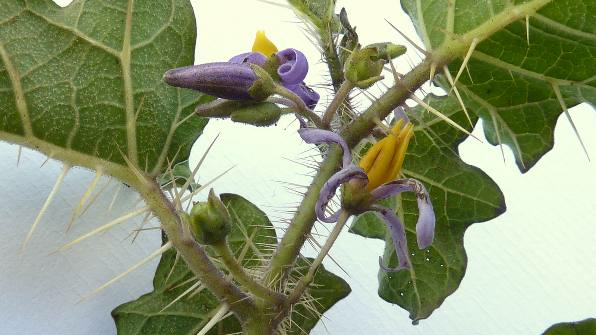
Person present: No